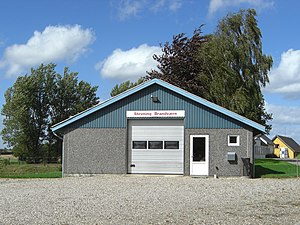
Stevning
Stevning er en by på Als med 427 indbyggere, beliggende 3 km nordvest for Guderup, 9 km sydøst for Nordborg og 17 km nord for Sønderborg. Byen hører til Sønderborg Kommune og ligger i Region Syddanmark.